List of The Young and the Restless characters introduced in 2014

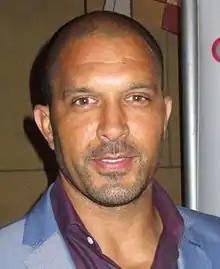
Terrell Tilford portrays Barton, the husband of Leslie Michaelson (Angell Conwell).

Barton Shelby portrayed by Terrell Tilford, made his first appearance on June 13, 2014. A casting call for the role released in April described him as "an African-American doctor in his late 30s to early 40s, handsome, intelligent, and a highly capable surgeon". Tilford's casting in the recurring role was later announced in May, slated to be Leslie Michaelson's (Angell Conwell) new husband whom she met online. Upon the news of Tilford's casting, Jillian Bowe of Zap2it wrote, "So much for my idea of Nate Jr being Leslie's secret husband on 'The Young and the Restless."